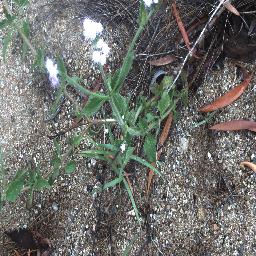
Label: siam_weed